Konstantin Korovin

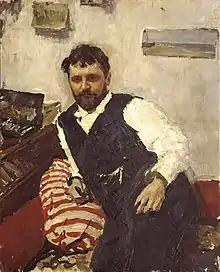
1891 portrait by Valentin Serov

Konstantin (Constantin) Alekseyevich Korovin (11 September 1939) was a leading Russian Impressionist painter.